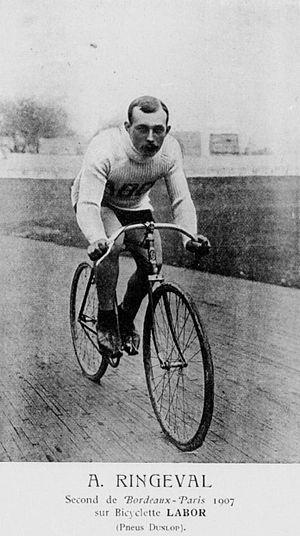
Augustin Ringeval - Labor. Illustration issue de
François Faber, né le 26 janvier 1887 à Aulnay-sur-Iton dans l'Eure et mort tué à l'ennemi le 9 mai 1915 à Carency ou à Mont-Saint-Éloi selon les sources, dans le Pas-de-Calais, est un coureur cycliste de nationalité luxembourgeoise. Il compte à son palmarès un Tour de France, un Tour de Lombardie, un Paris-Roubaix, deux Paris-Tours, un Bordeaux-Paris et un Paris-Bruxelles. Sa réussite sportive est indissociable de la figure d'Alphonse Baugé qui fut son directeur sportif au sein de plusieurs équipes. Durant la seconde partie de sa carrière, une certaine rivalité sportive a opposé Faber à Octave Lapize.
Augustin Ringeval est un cycliste français.